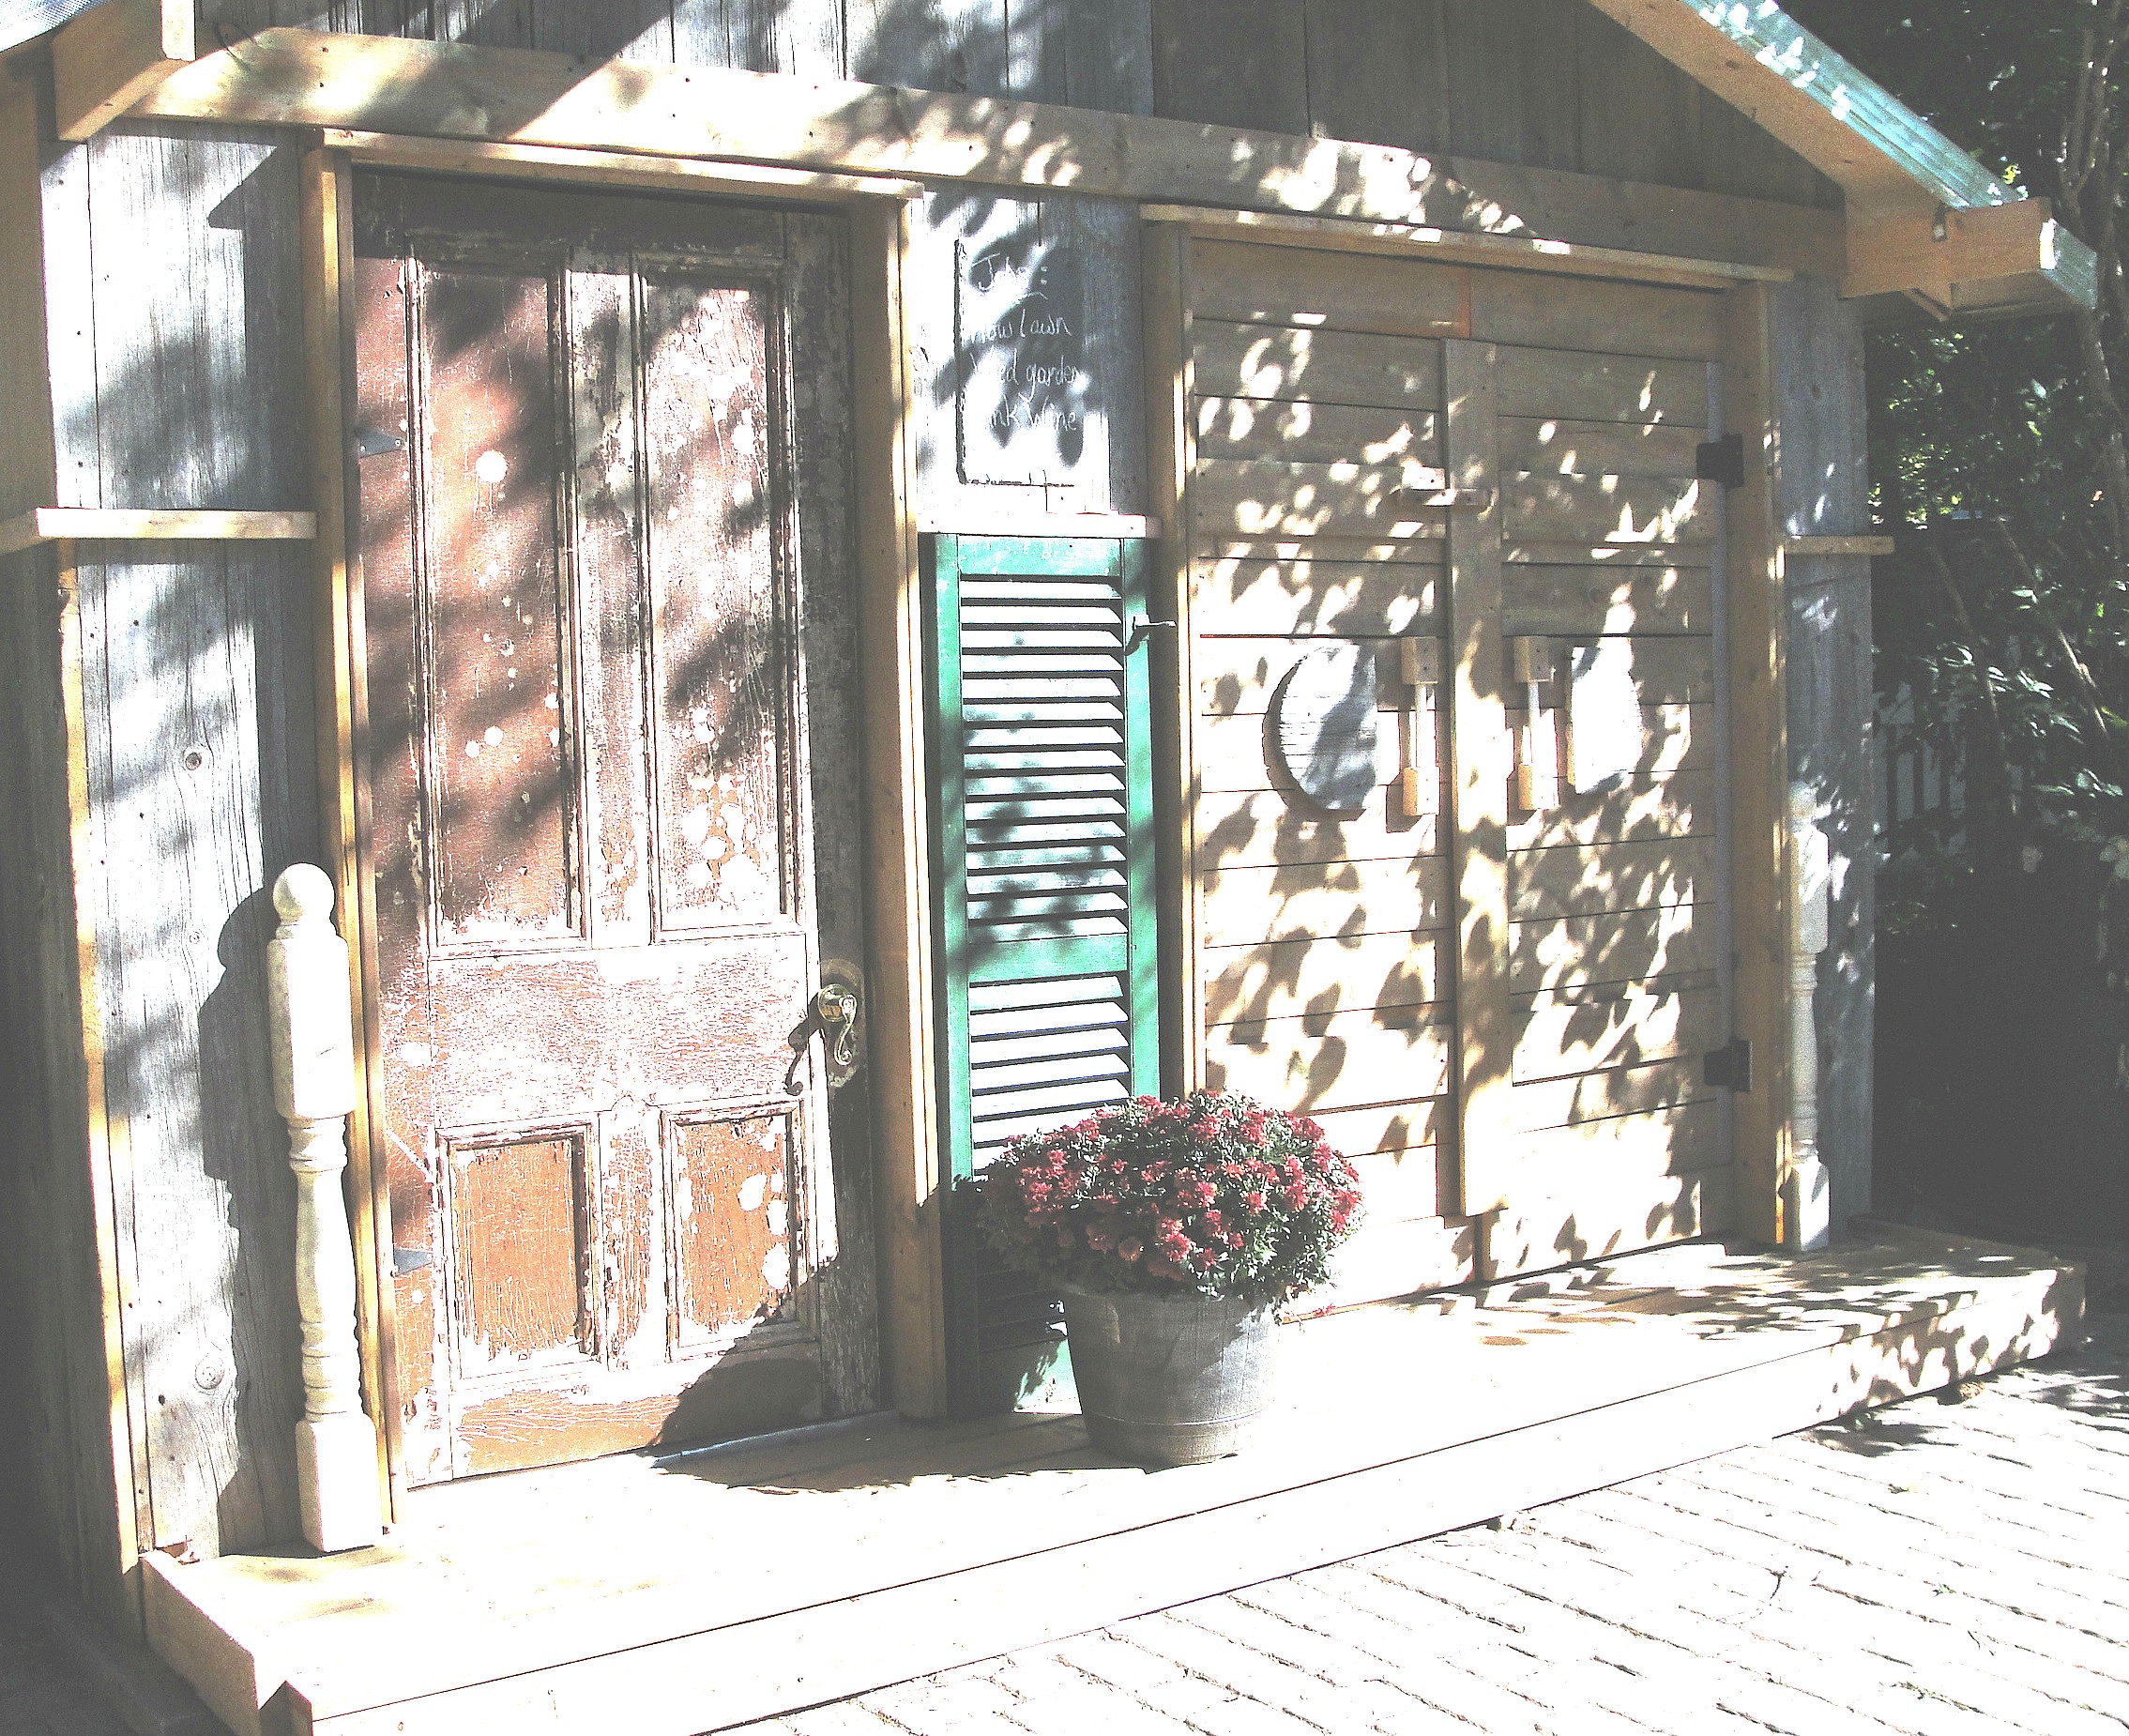
wood, window, home, shed, porch, cottage, interior design, outdoor structure